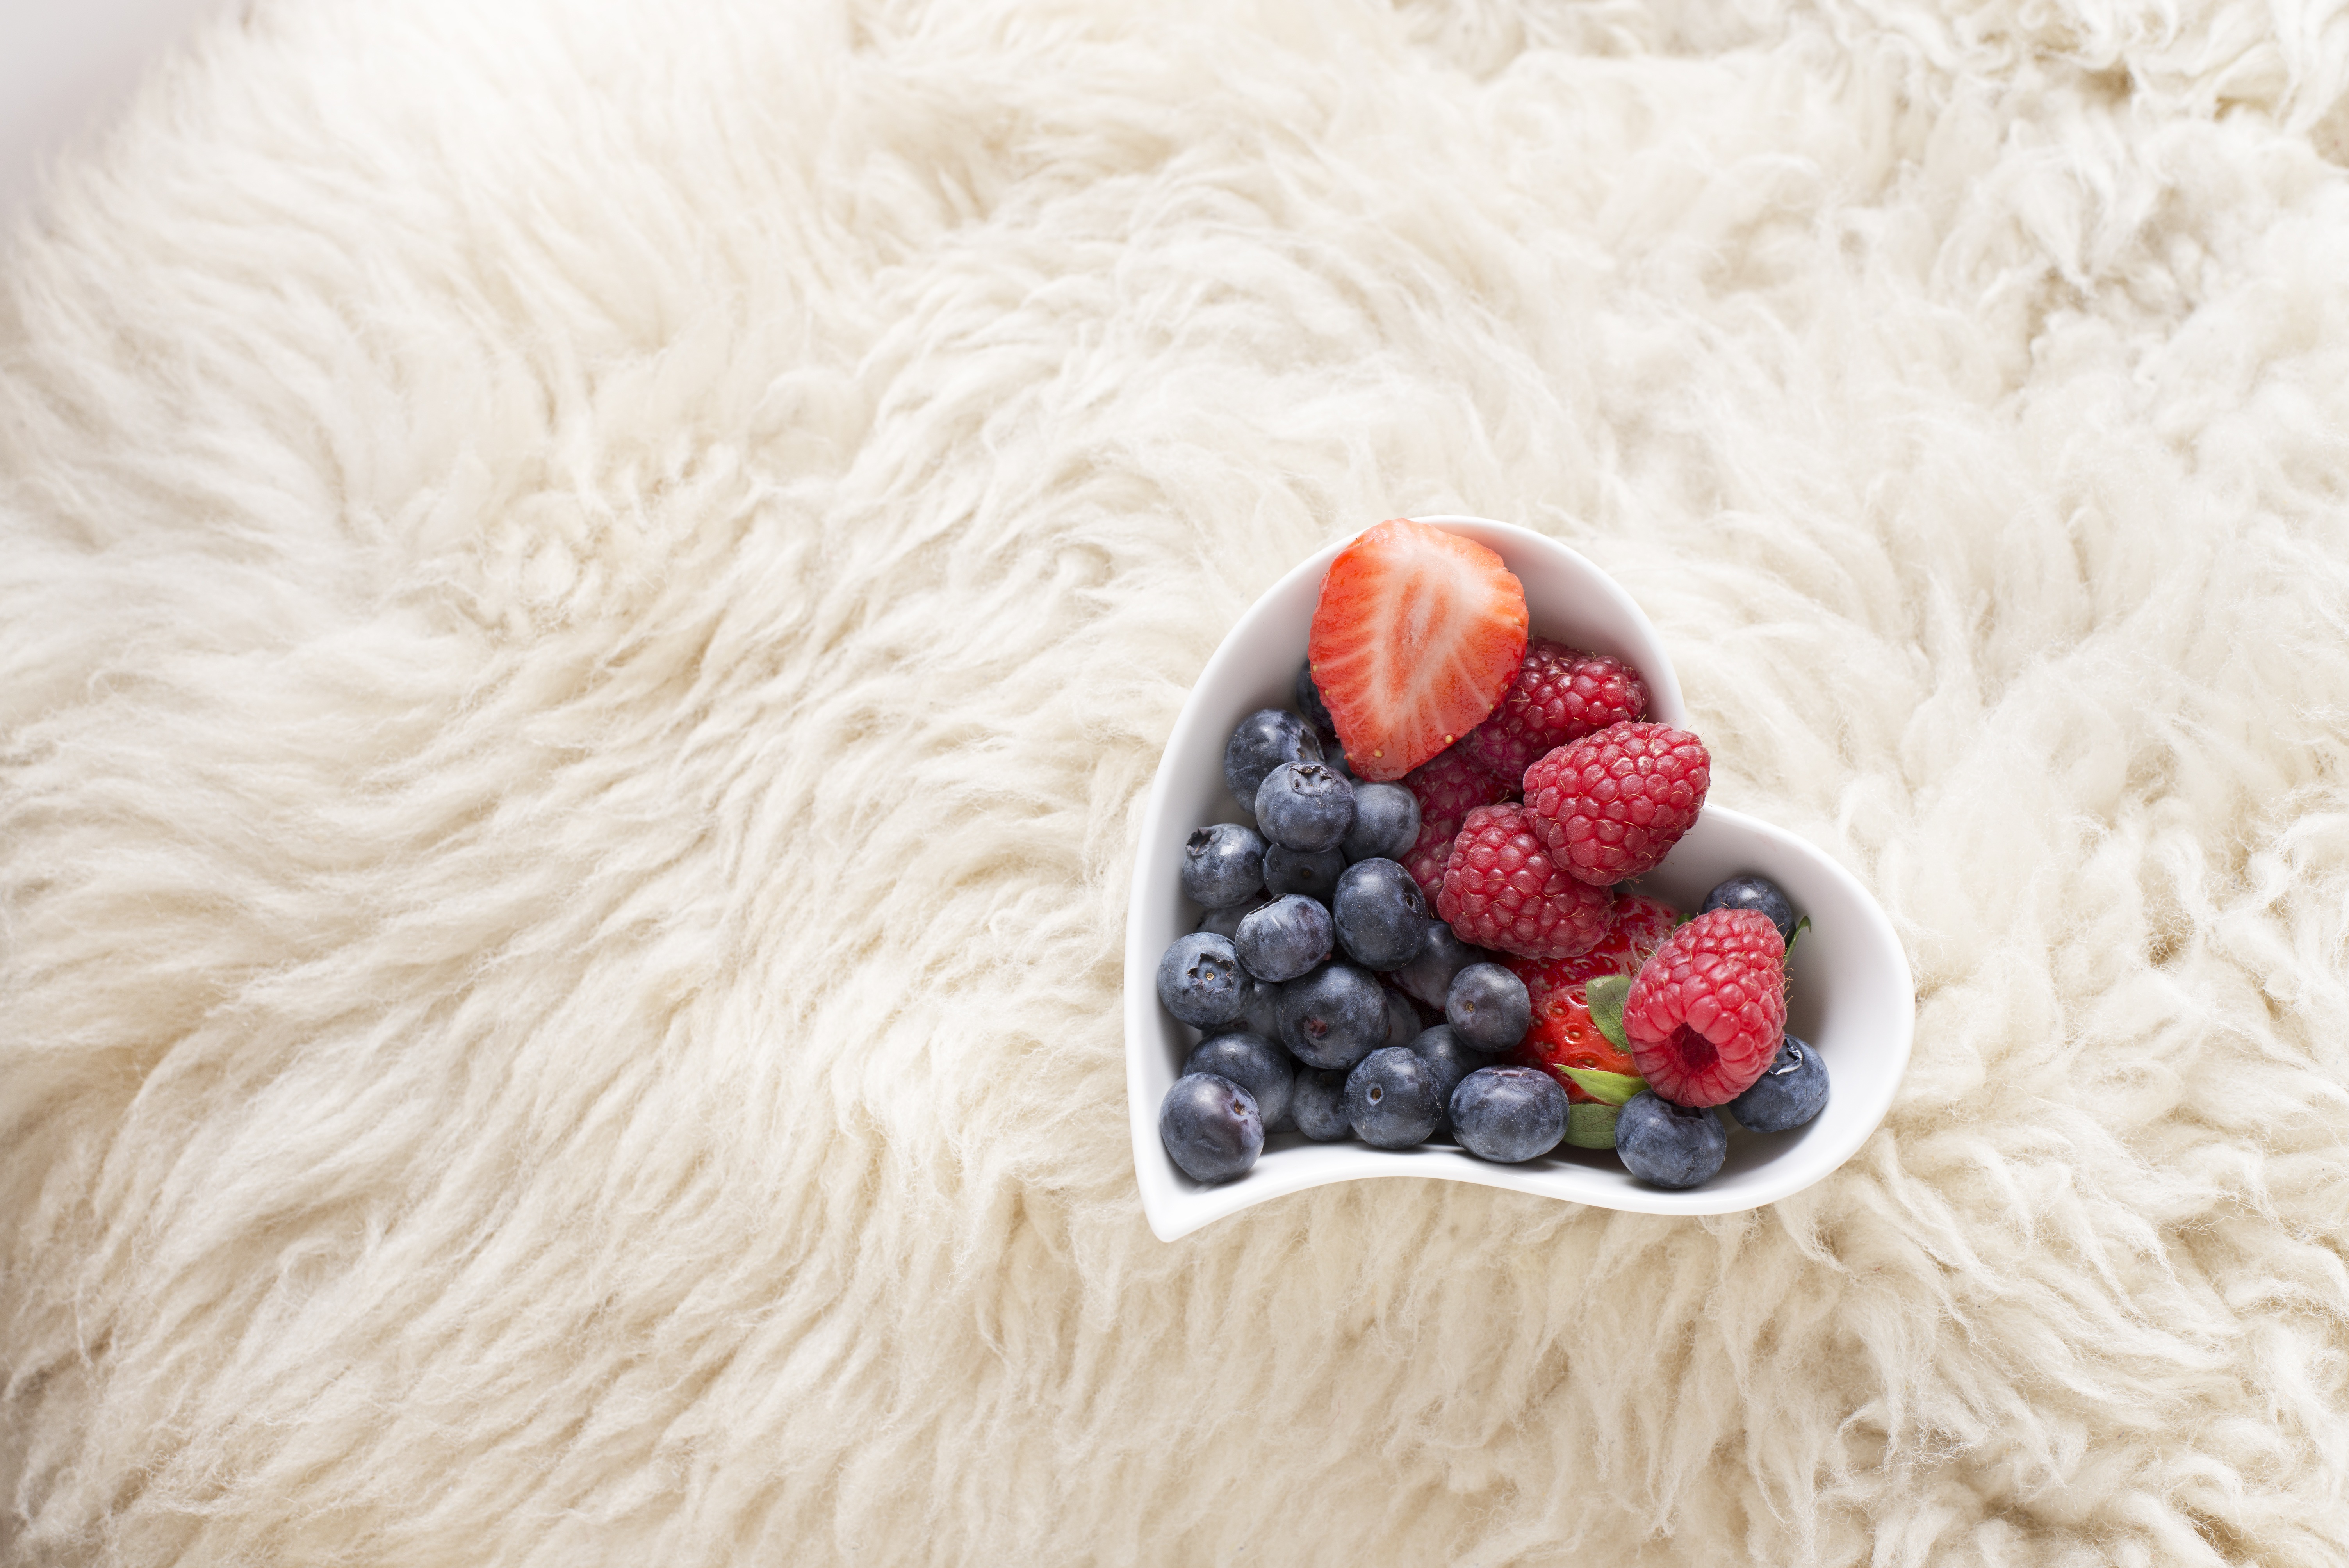
flower, fur, bowl, food, produce, strawberry, thread, crochet, textile, blueberries, raspberries, organ, stuffed toy, forest berries